Karbala

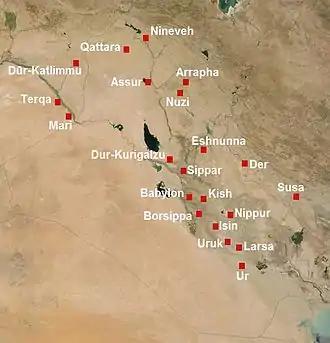

Mesopotamia has been mentioned in Quran. Some Shi'ites consider this verse of the Quran to refer to Iraq, the land of the Shi'ite sacred sites of Kufah, Najaf, Karbala, Kadhimiyyah and Samarra, since the Monotheistic preachers Ibrāhīm (Abraham) and Lūṭ (Lot), who are regarded as Prophets in Islam, are believed to have lived in the ancient Iraqi city of Kutha Rabba, before going to "The Blessed Land".